Walter fitz Alan

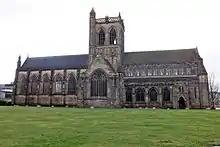
Paisley Abbey. Walter founded the original priory in about 1163.

Walter was a benefactor of Melrose Abbey, and granted this religious house the lands of Mauchline in Ayrshire. He also granted his lands in Dunfermline and Inverkeithing to Dunfermline Abbey.